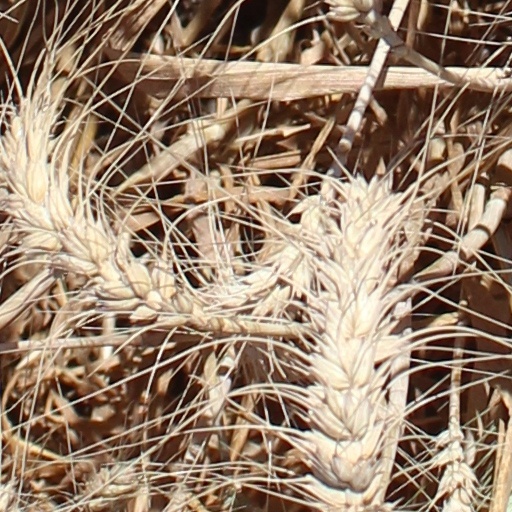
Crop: wheat